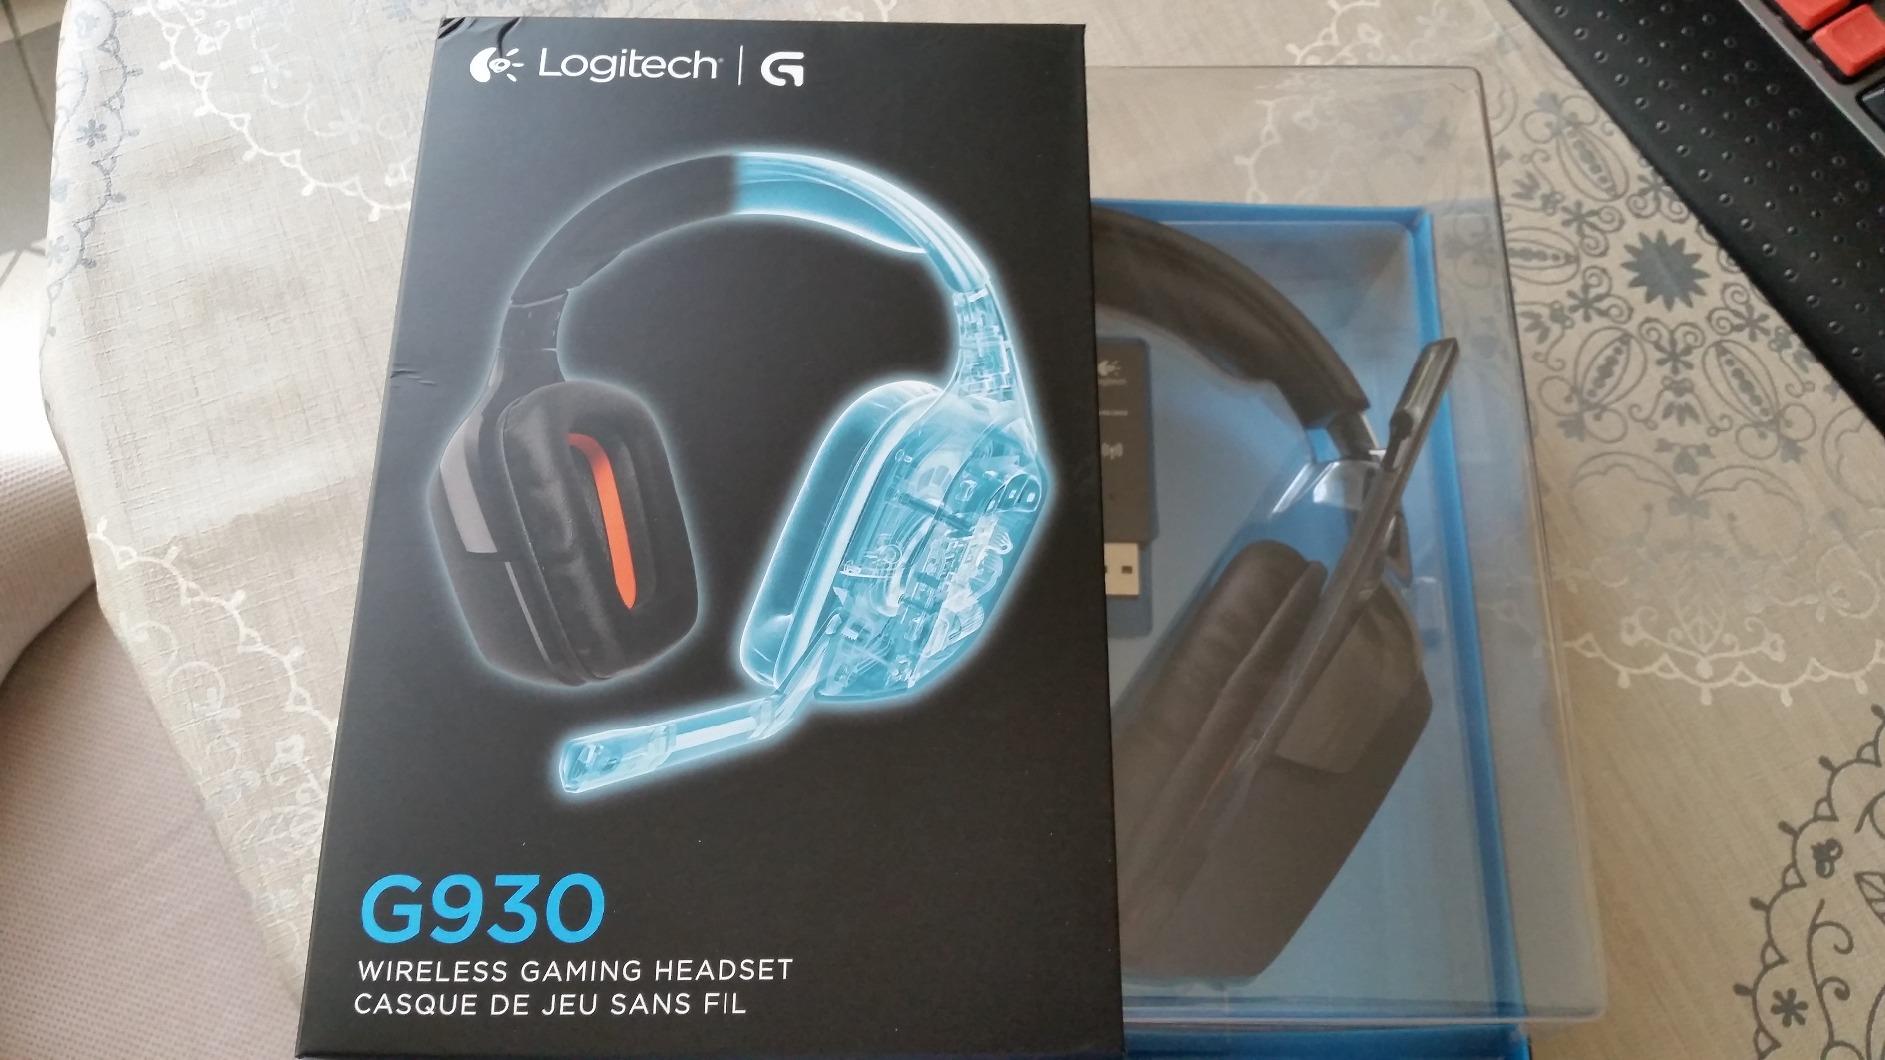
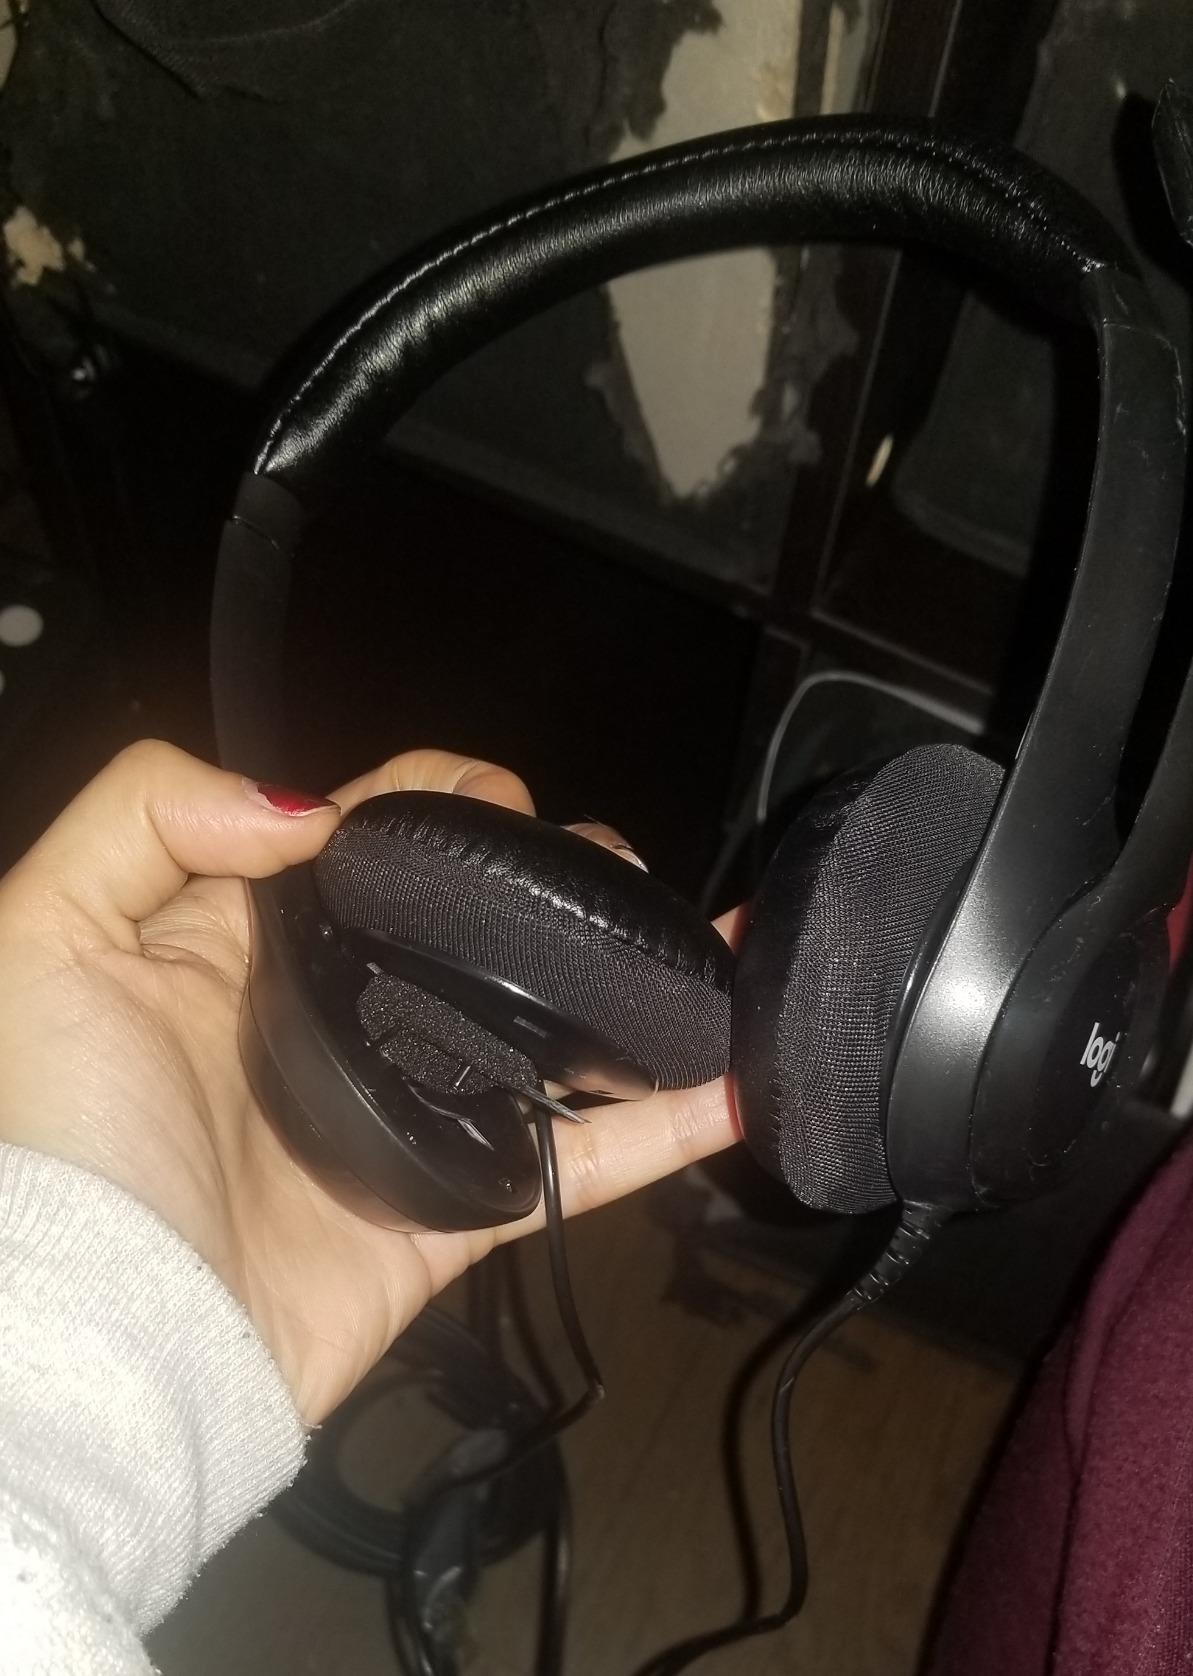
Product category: headphones
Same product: no